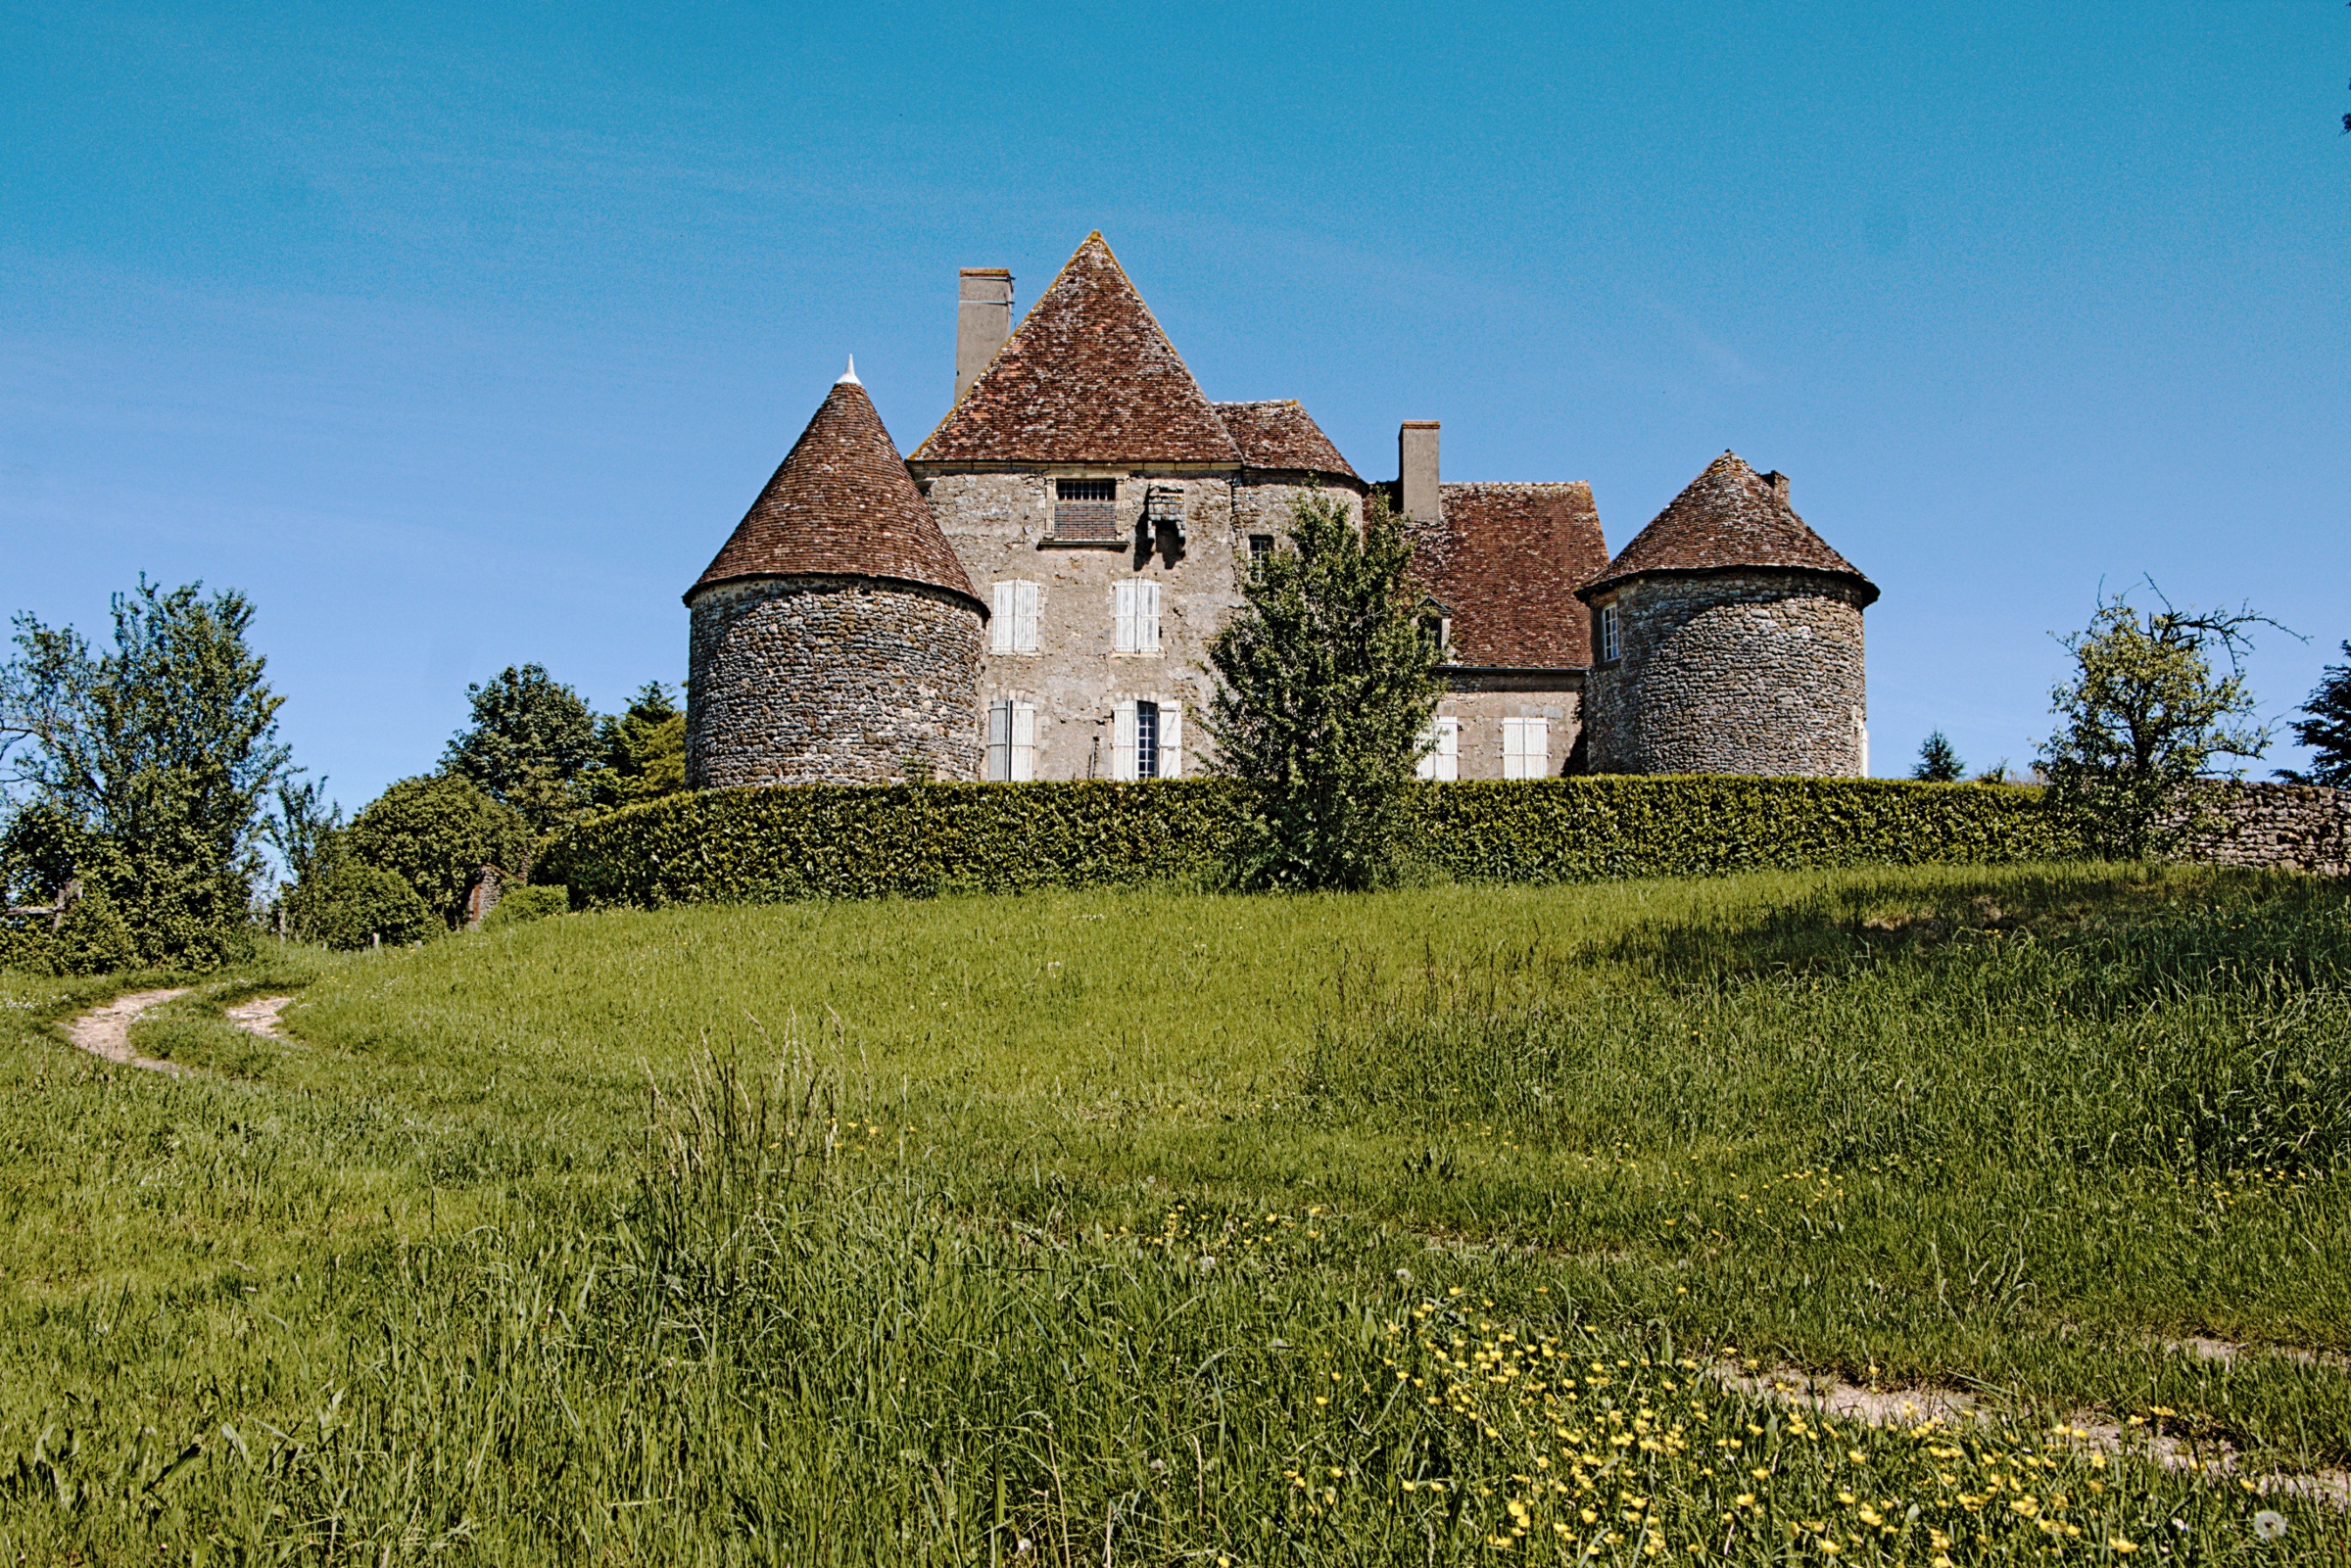
architecture, building, chateau, monument, village, castle, chapel, place of worship, ruins, monastery, estate, rural area, tours, historic site, spanish missions in california, ni vre